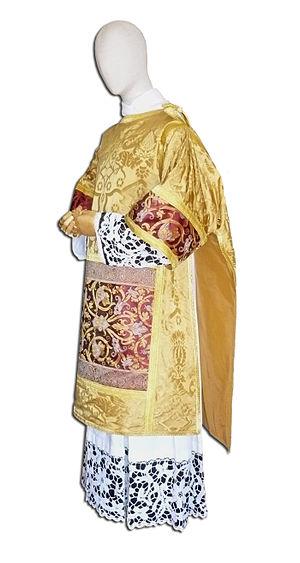
Dalmatique Italiano: Dalmatica
La dalmatique, du latin ecclésiastique dalmatica qui signifie blouse en laine de Dalmatie, est un vêtement de chœur.
Les parements ou parements liturgiques ou la paramentique, sont l'ensemble des vêtements, coiffes, tentures et ornements utilisés dans les liturgies chrétiennes. On y inclut parfois l'orfèvrerie sacrée.
L’histoire de la soierie à Lyon comprend l'étude de l'ensemble des acteurs de l'industrie de la soie à Lyon. Le secteur soyeux lyonnais tout au long de son histoire comprend toutes les étapes de la fabrication et de la vente d'un tissu en soie à partir de la soie grège : filature, création d'un motif, tissage, apprêt, commercialisation. L'ensemble du secteur est dénommé la « Fabrique ».
Lyon, du Premier au Second Empire, évolue considérablement. Vivant un « âge d'or » économique grâce à la soie, la cité connait une puissante expansion urbaine et commence son industrialisation. Sa population, souvent aux avant-gardes des combats républicains et anticléricaux, se soulève à plusieurs reprises.